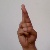
The image shows a hand gesture representing the letter 'R' in Indian Sign Language.